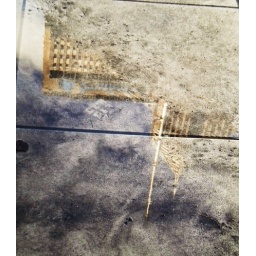
building reflected in a sidewalk puddle